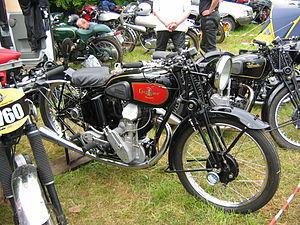
Excelsior Motor Company est une marque de cycles britannique, fondée en 1874 sous le nom de Bayliss & Thomas, à Coventry. Fermeture en 1964.